Nepeta × faassenii

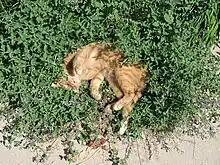
A domestic cat sleeping in a catmint plant

Nepeta" × "faassenii, a flowering plant also known as catmint and Faassen's catnip, is a primary hybrid of garden origin. The parent species are "Nepeta racemosa" and "Nepeta nepetella".